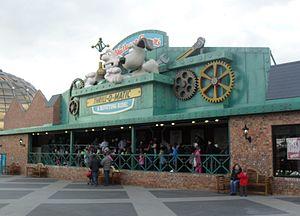
Legoland Discovery Centre Toronto ouvert au public le 1ᵉʳ mars.
Pleasure Beach, Blackpool est un parc d'attractions situé comme son nom l'indique à Blackpool dans le Lancashire, en Angleterre.